Tholi Prema (1998 film)

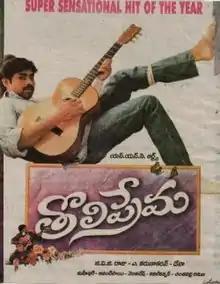

Tholi Prema is a 1998 Indian Telugu-language romantic drama film written and directed by A. Karunakaran. It stars Pawan Kalyan and Keerthi Reddy, with music composed by Deva. The cinematography was done by Y. Maheedhar and Chota K. Naidu.